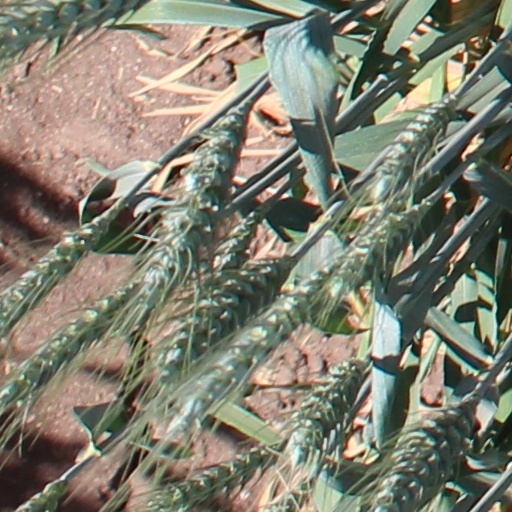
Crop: wheat